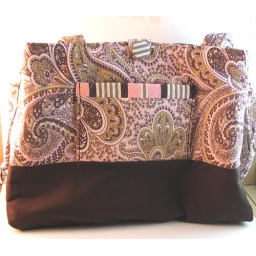
Large roomy tote bag, lined in the pink and brown striped fabric featured on the pocket.